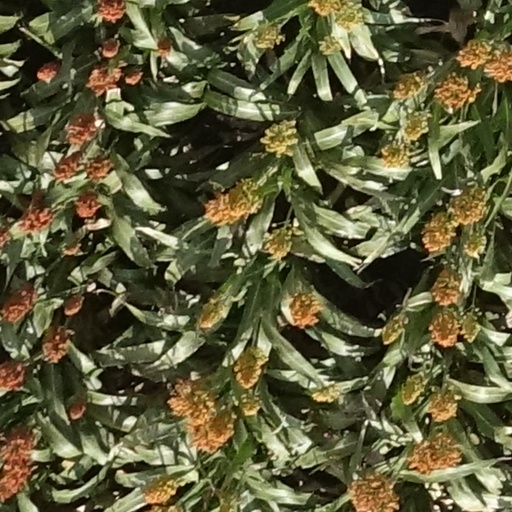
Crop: sorghum